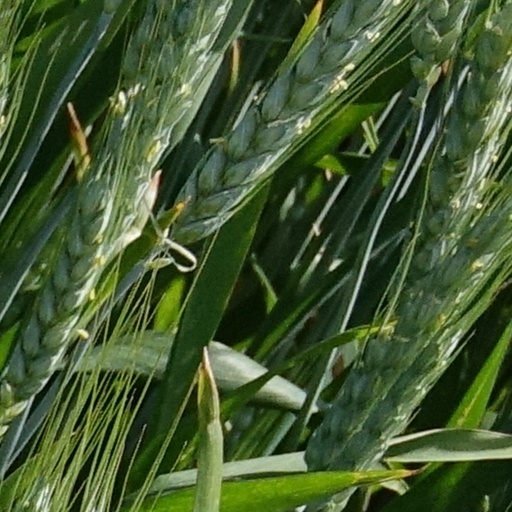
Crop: wheat